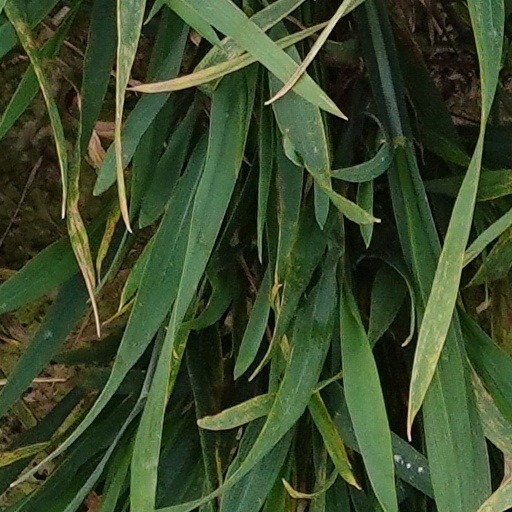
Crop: wheat